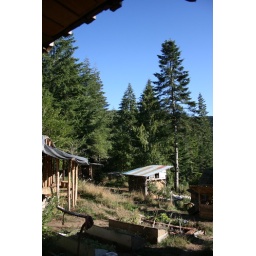
shots around the homestead: from underneath the cabana, looking toward the bath house and first wood shed.